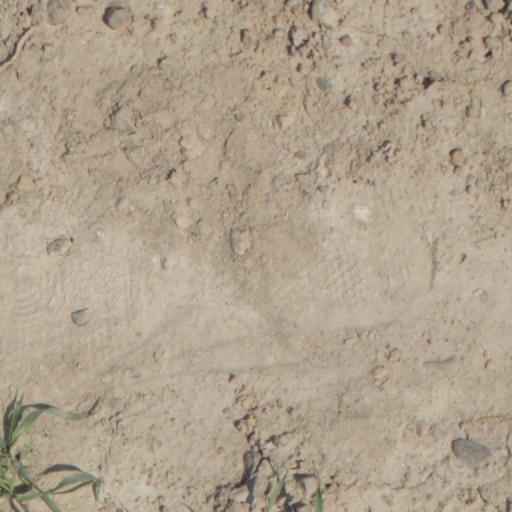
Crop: wheat